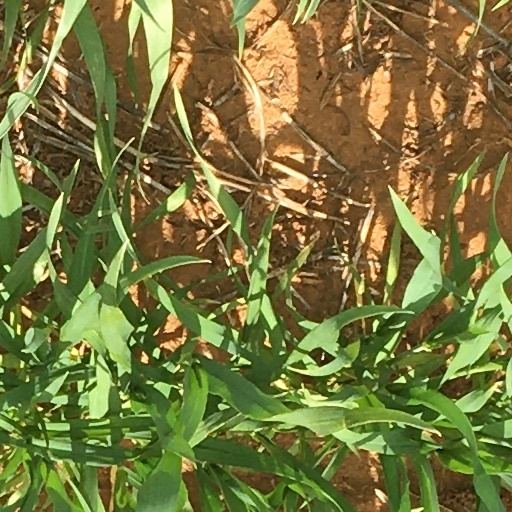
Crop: wheat